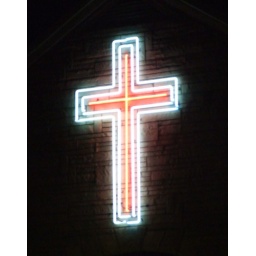
This neon sign hangs outside a church in Ashland, Kentucky.